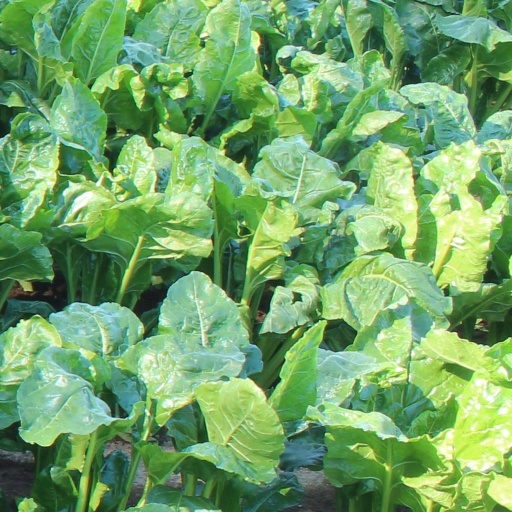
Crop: sugar beet